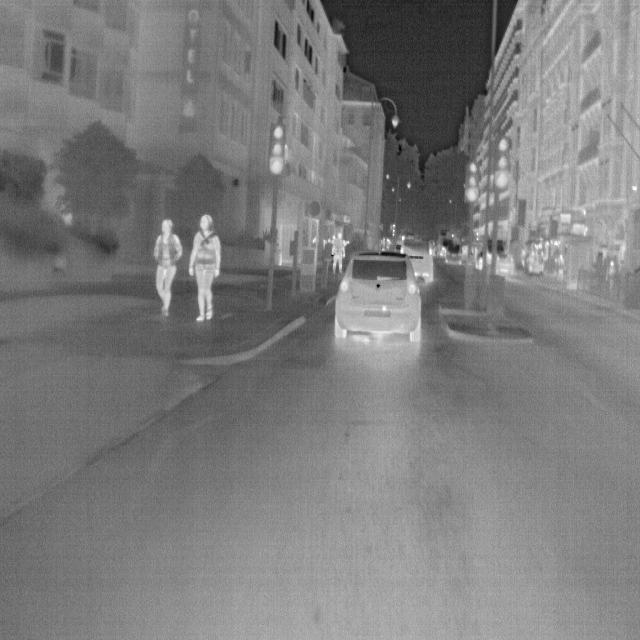
Detected objects:
label: person
label: person
label: person
label: person
label: person